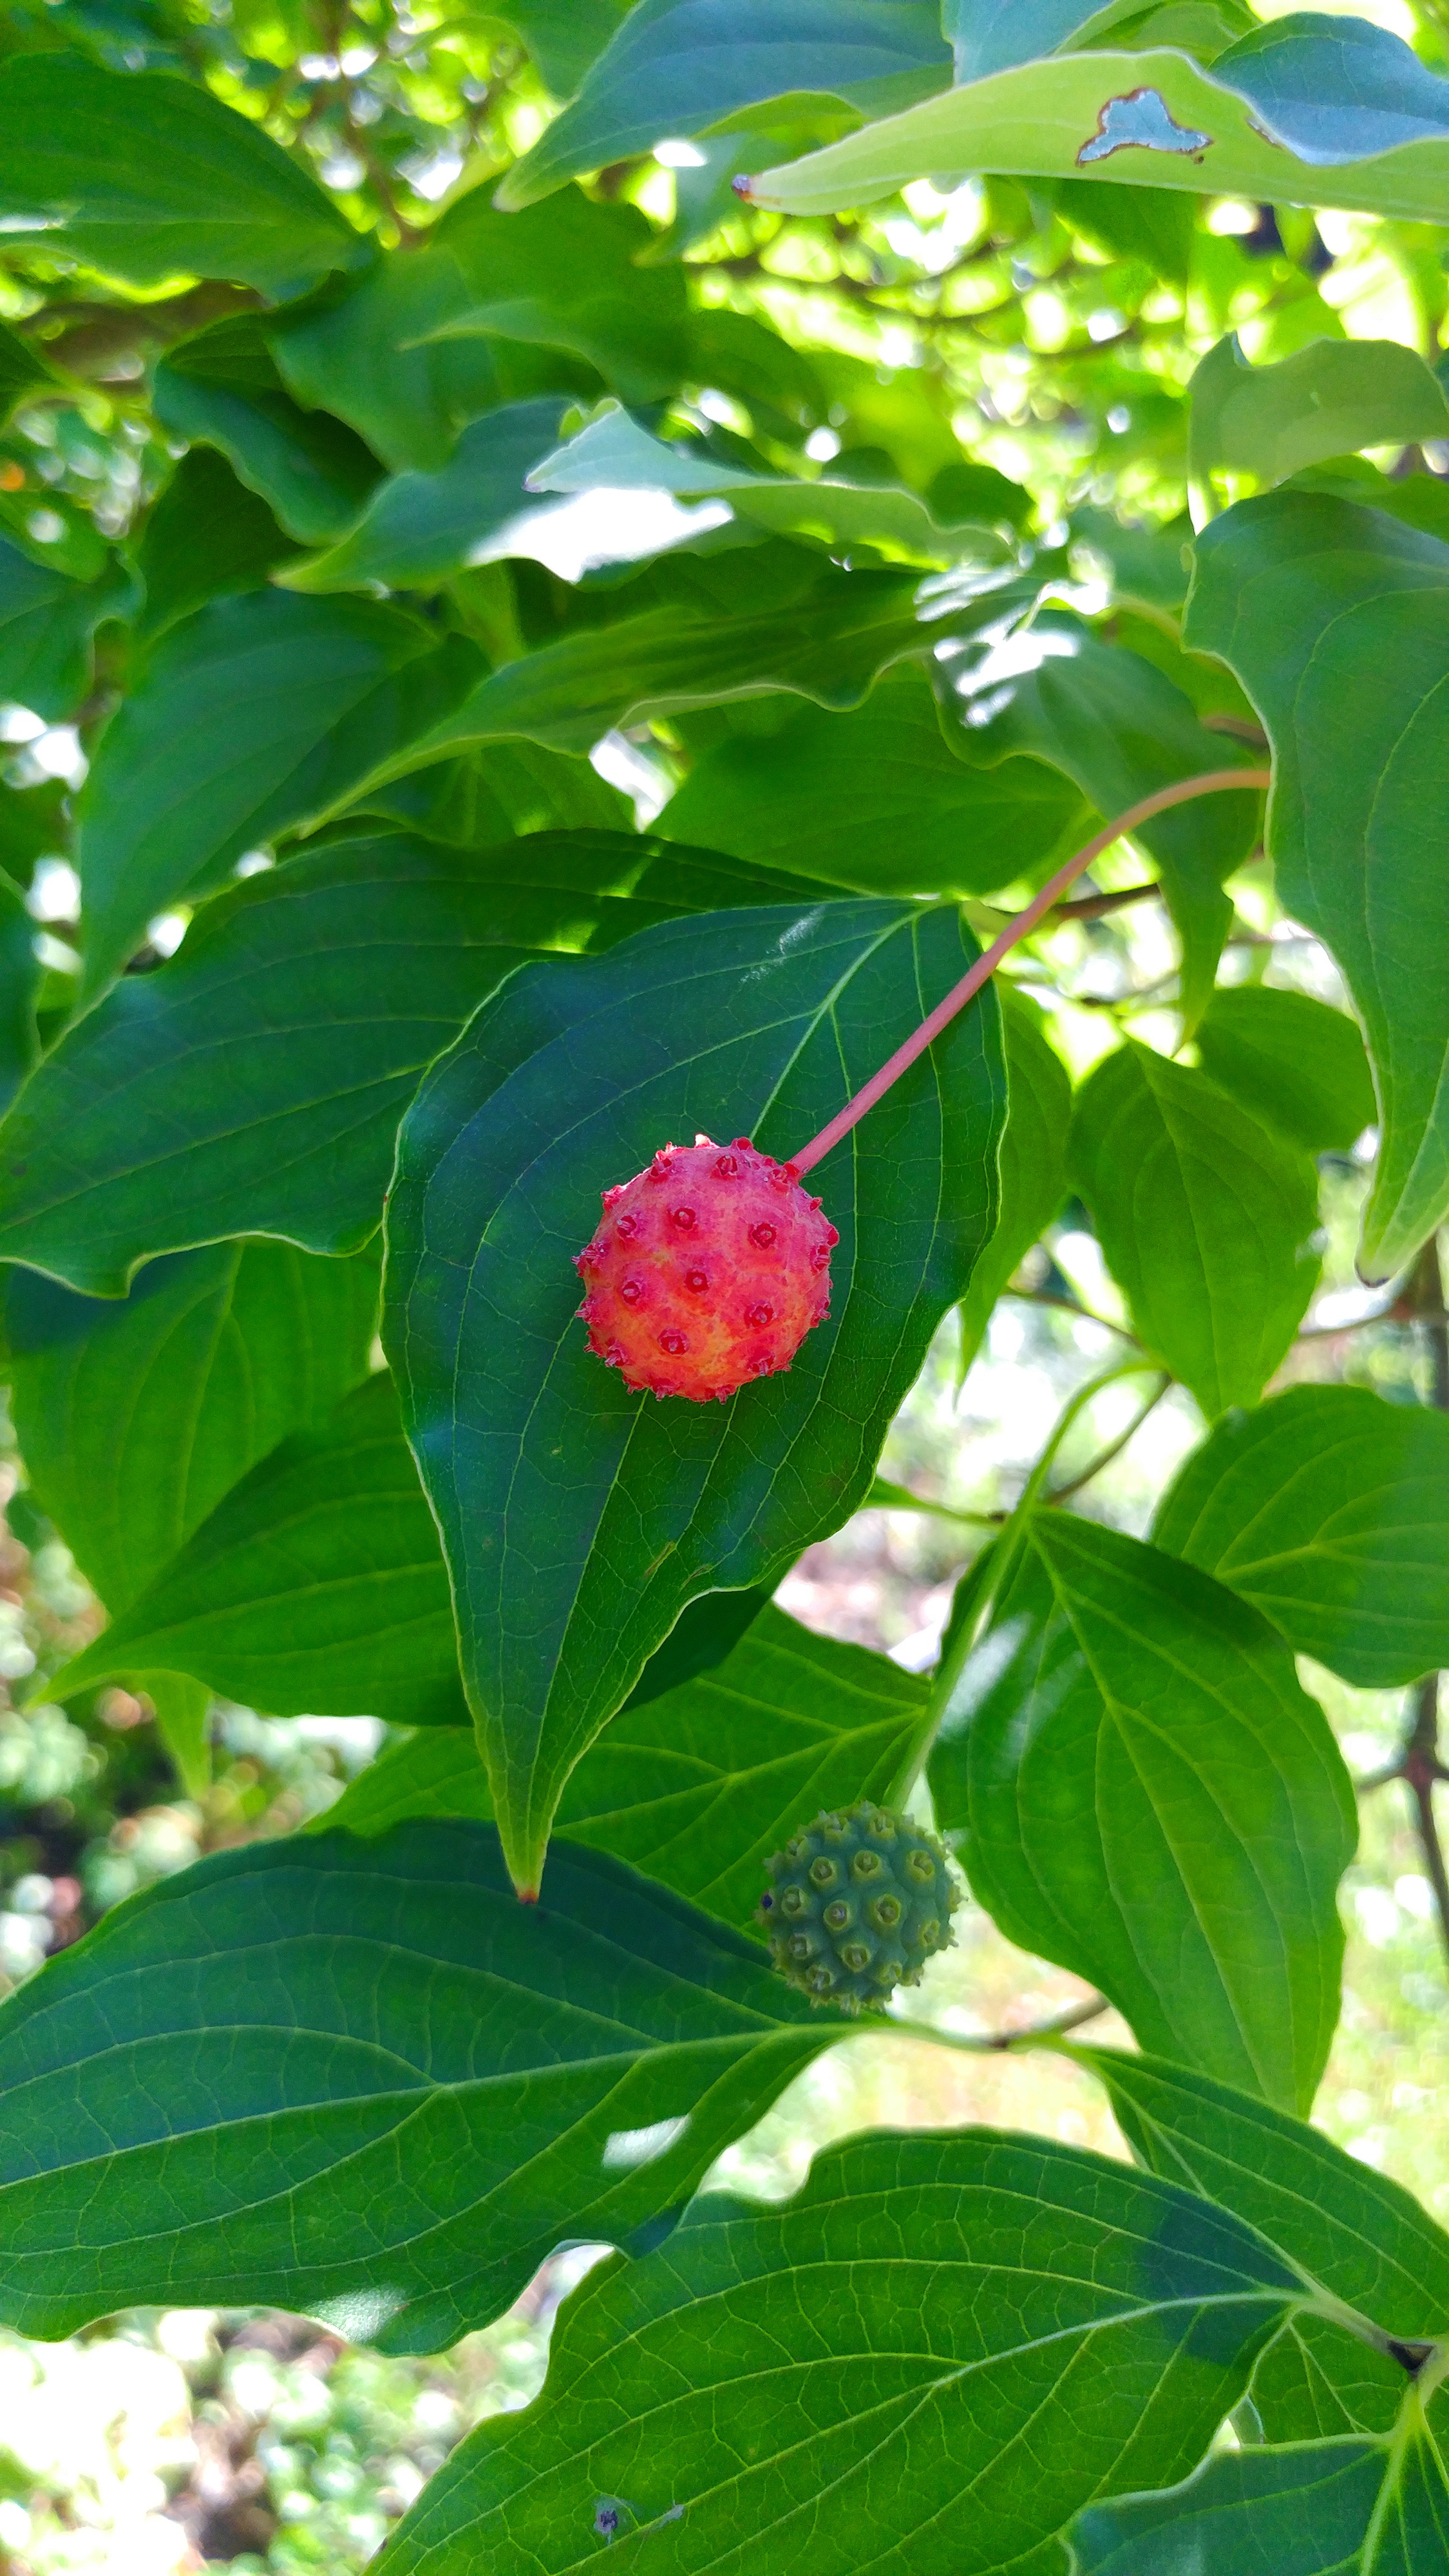
tree, nature, branch, blossom, plant, fruit, berry, leaf, flower, ripe, environment, foliage, green, red, produce, natural, botany, garden, flora, leaves, berries, shrub, branches, dogwood, vibrant, kousa, flowering plant, kousa dogwood, dogwood tree, cornus kousa, japanese dogwood, compound berry, land plant